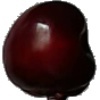
Label: cherry